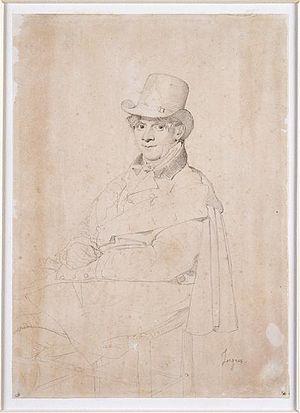
Pierre-Athanase Chauvin est un peintre français actif en Italie.